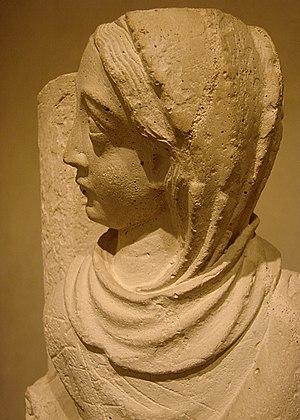
La veuve de Sarepta (Moulage de l'original conservé à Anvers). Statue-colonne du cloître de Notre-Dame-en-Vaux, 12ème siècle. Ce cloître roman, détruit au 18ème siècle, a été en partie reconstitué à partir des fragments retrouvés. Musée du cloître de Notre-Dame-en-Vaux, Châlons-en-Champagne (51), France.